Sefine Shipyard

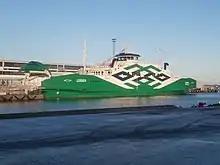
MF "Leiger" at the Port of Tallinn, Estonia (December 2016)

The 2014-ordered passenger/vehicle ferries MF "Leiger and" MF "Tiiu" of the Estonian TS Laevad were built in 2016. The MF "Estonia 2016", a -long ferry with a capacity of 600 passengers and 150 vehicles, was built for the Port of Tallinn.